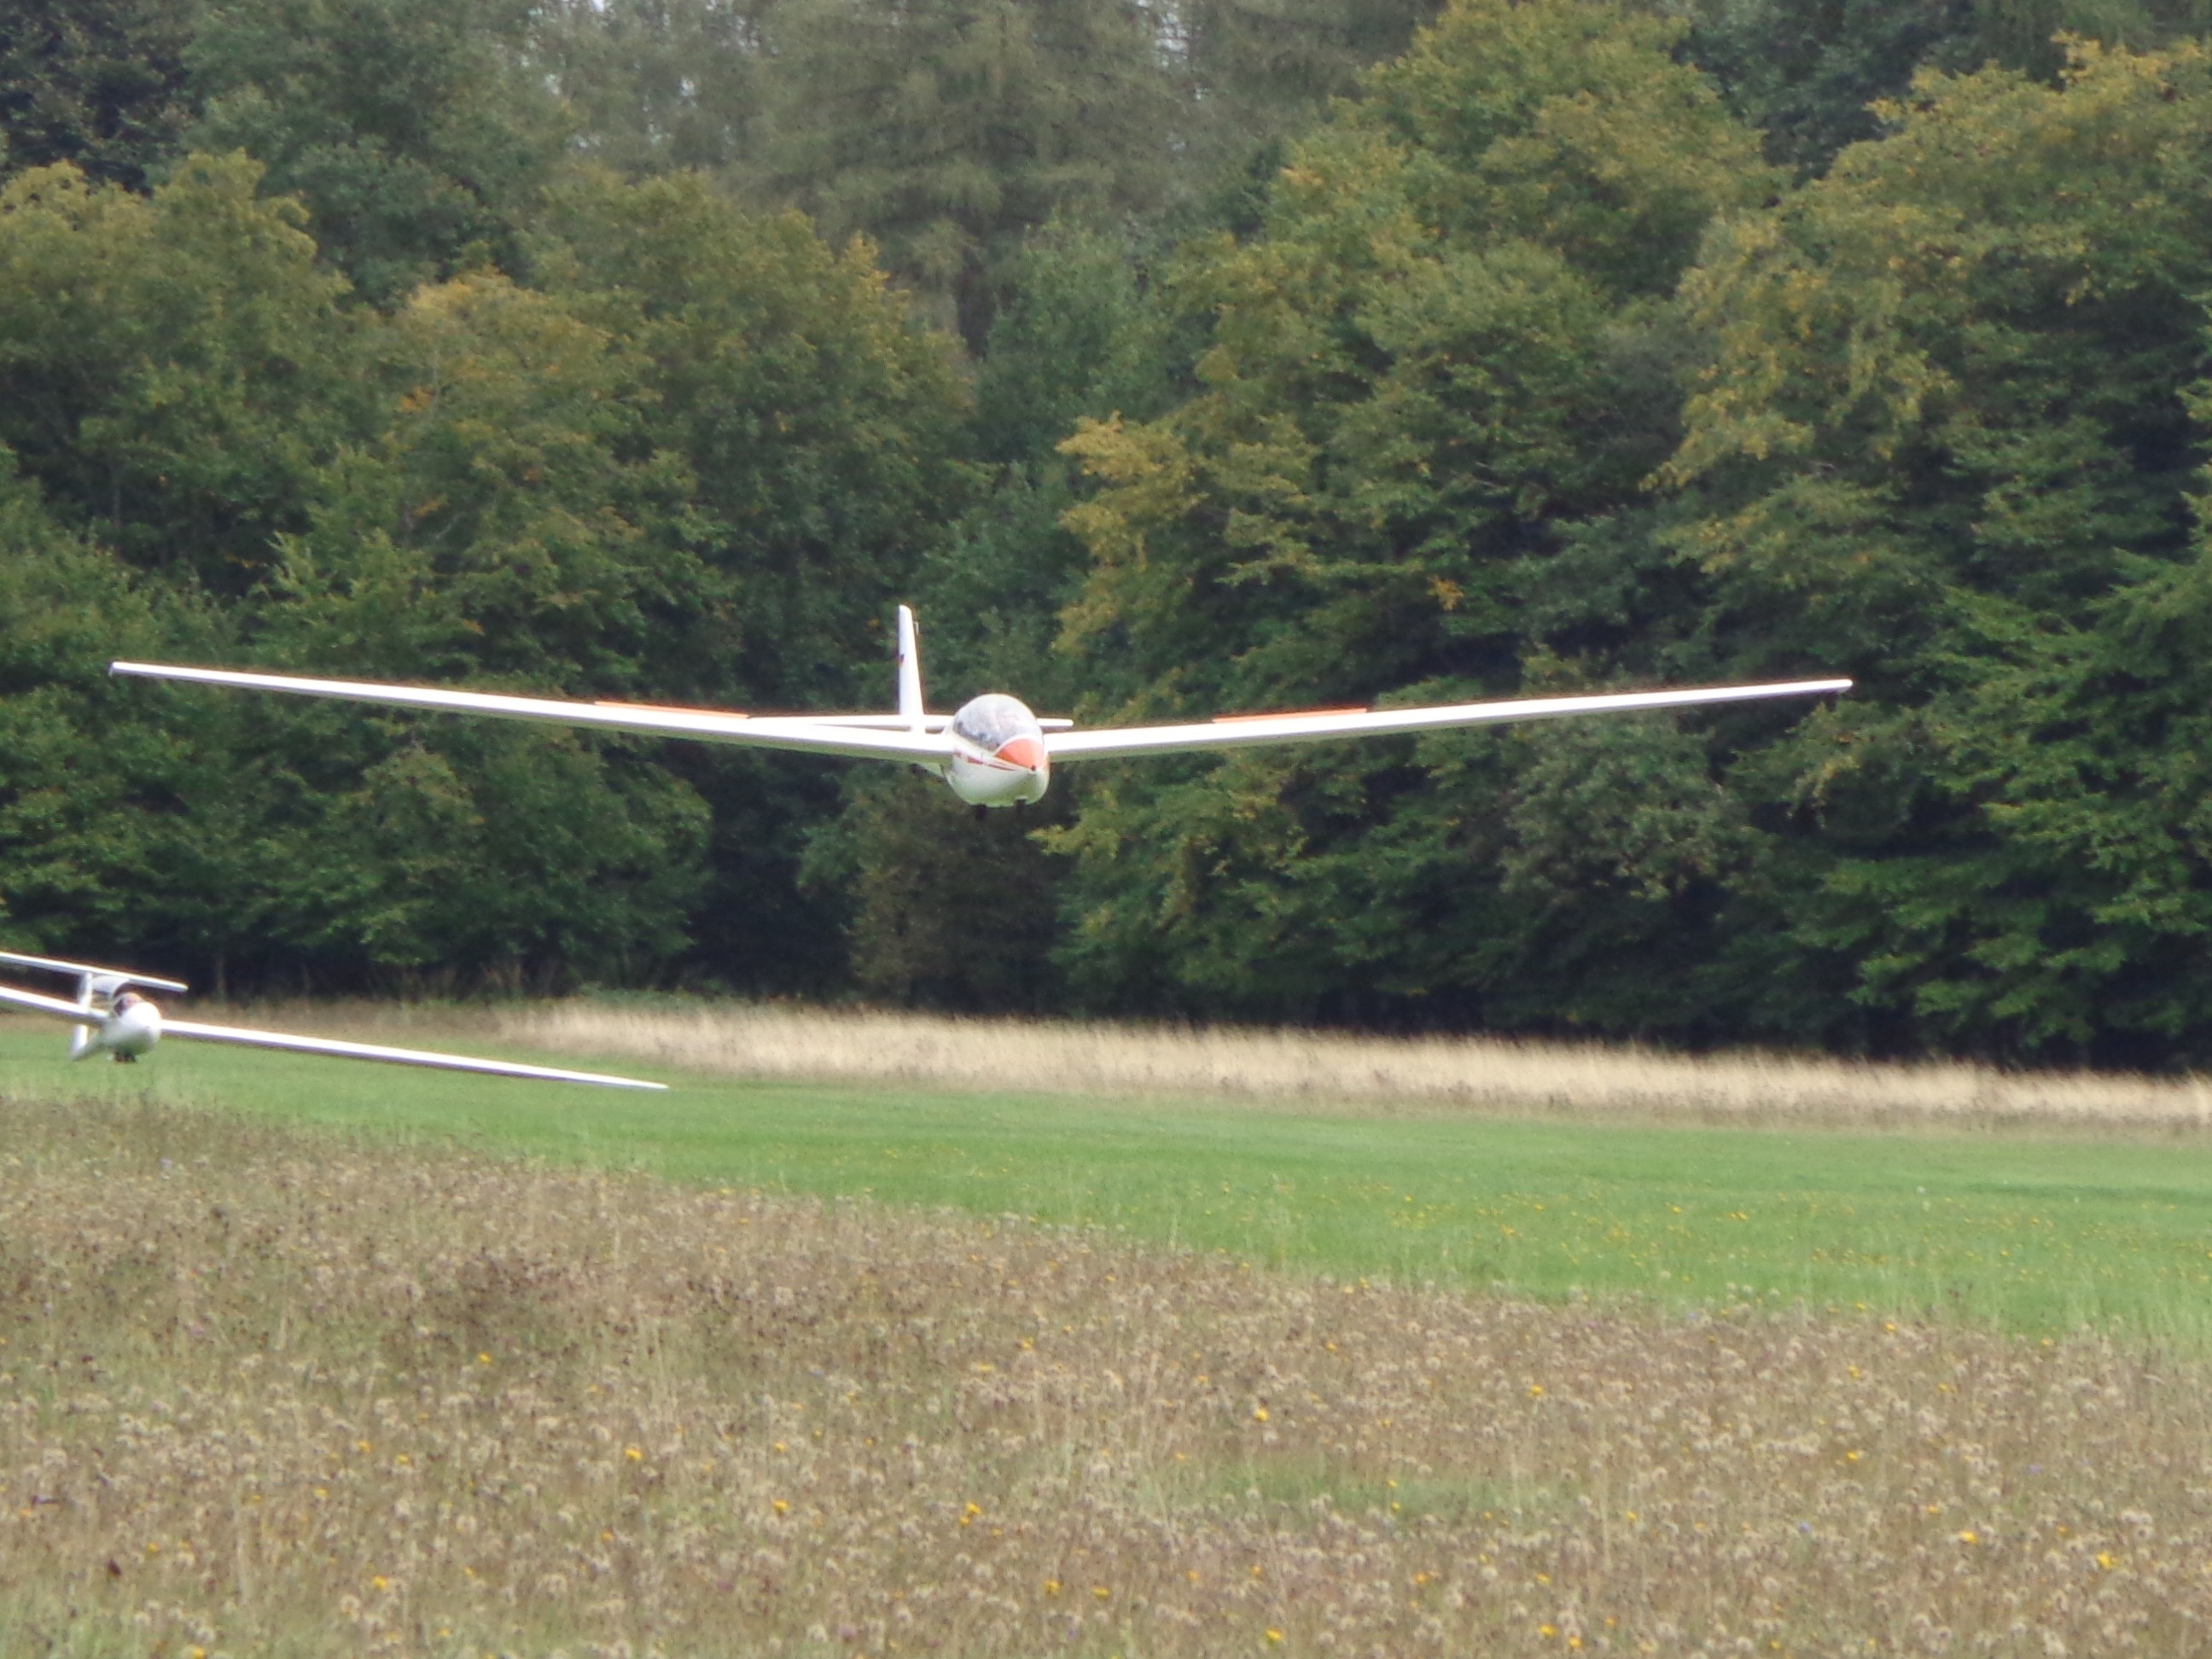
forest, wing, adventure, land, fly, airplane, aircraft, recreation, vehicle, aviation, balance, flight, autumn, glider, sports, gliding, landing, air sports, monoplane, outdoor recreation, atmosphere of earth, windsports, ultralight aviation, motor glider, model airplane